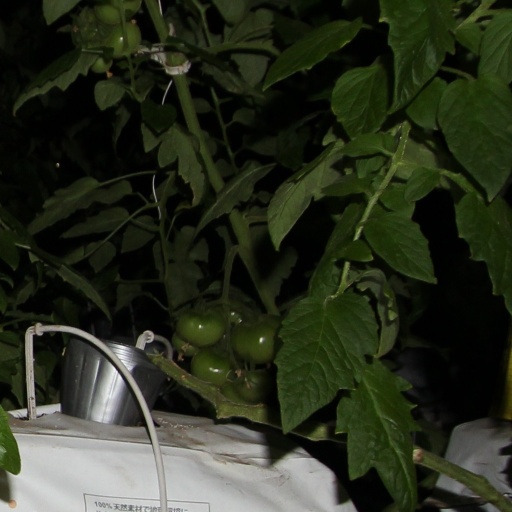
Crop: tomato